Southern Pacific 4449

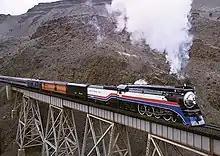
No. 4449 leading an excursion train through the Deschutes River canyon at Trout Creek, Oregon, on March 23, 2002, while bearing the colors of red, white and blue again.

No. 4449 was the last member of the Southern Pacific Railroad's (SP) first order of GS-4 locomotives. No. 4449 was placed into service on May 30, 1941, and spent its early career assigned to the "Coast Daylight", the SP's premier passenger train between San Francisco and Los Angeles, California, but it also pulled many other of the SP's named passenger trains.